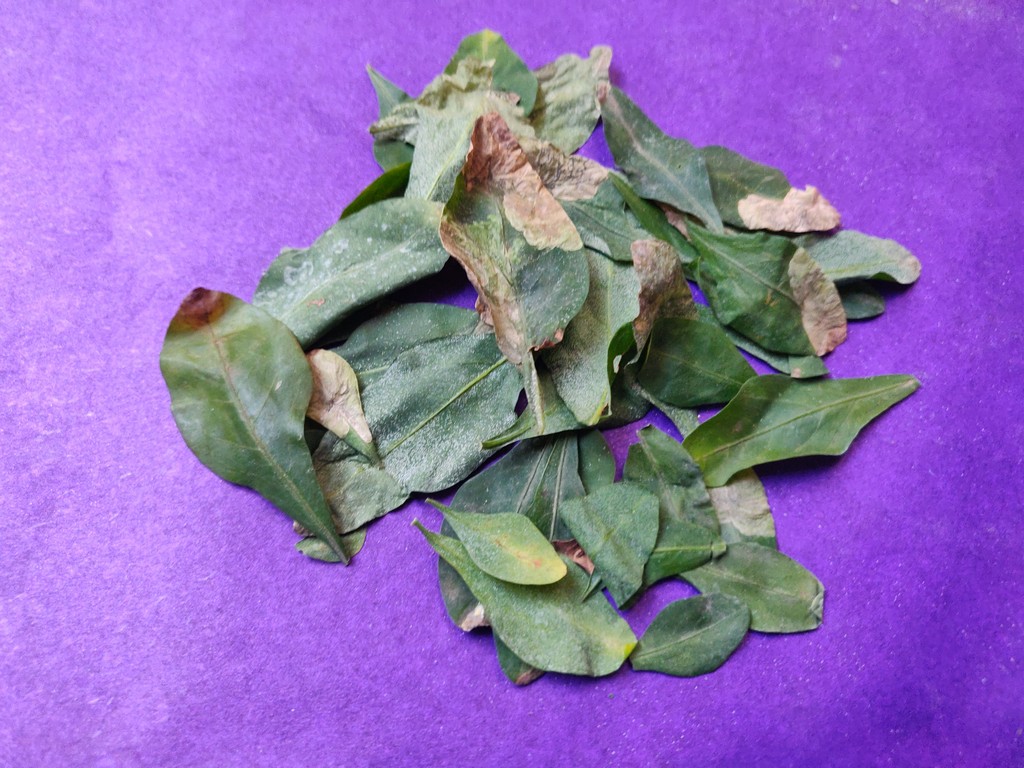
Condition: Unhealthy
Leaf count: multiple
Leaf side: unknown